Chaoyang, Beijing

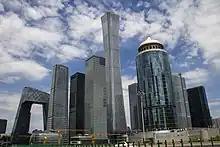
Beijing CBD in May 2022

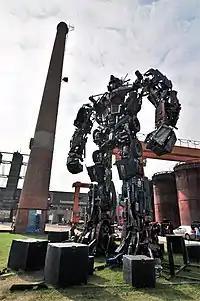
A "" character in Beijing

Chaoyang District has a humid continental climate (Köppen climate classification "Dwa"). The average annual temperature in Chaoyang is . The average annual rainfall is with July as the wettest month. The temperatures are highest on average in July, at around , and lowest in January, at around .